Types of socialism

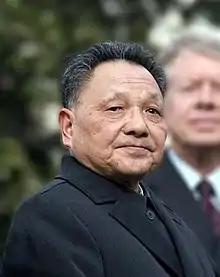
Deng Xiaoping

Stalinism was the totalitarian theory and practice of communism practiced by Joseph Stalin, leader of the Soviet Union from 1928 to 1953. Officially it adhered to Marxism–Leninism, but whether Stalin's practices actually followed the principles of Marx and Lenin is a subject of debate and criticism. In contrast to Marx and Lenin, Stalin made few new theoretical contributions. Stalin's main contributions to communist theory were "Socialism in One Country" and the theory of aggravation of class struggle under socialism, a theoretical base supporting the repression of political opponents as necessary. Stalinism took an aggressive stance on class conflict, utilizing state violence in an attempt to forcibly purge society of the bourgeoisie. The groundwork for the Soviet policy concerning nationalities was laid out in Stalin's 1913 work "Marxism and the National Question".